Combat knife

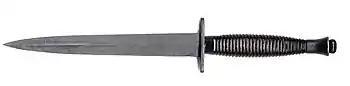
The Fairbairn–Sykes fighting knife, developed for British commandos in World War 2 and used by others post-war.

A combat knife is a fighting knife designed for military use and primarily intended for hand-to-hand or close combat fighting.